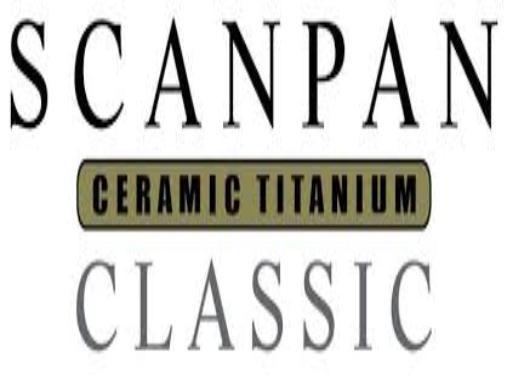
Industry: Necessities